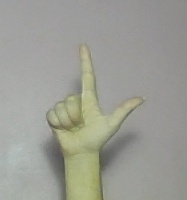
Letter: laam